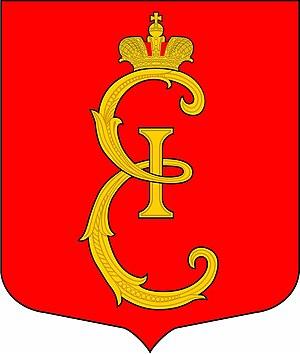
Pouchkine, anciennement Tsarskoïe Selo, est une ville de Russie. Autrefois située dans l'oblast de Léningrad, elle est depuis 1991 sous la juridiction de Saint-Pétersbourg. Sa population s'élevait à 106 087 habitants en 2017.